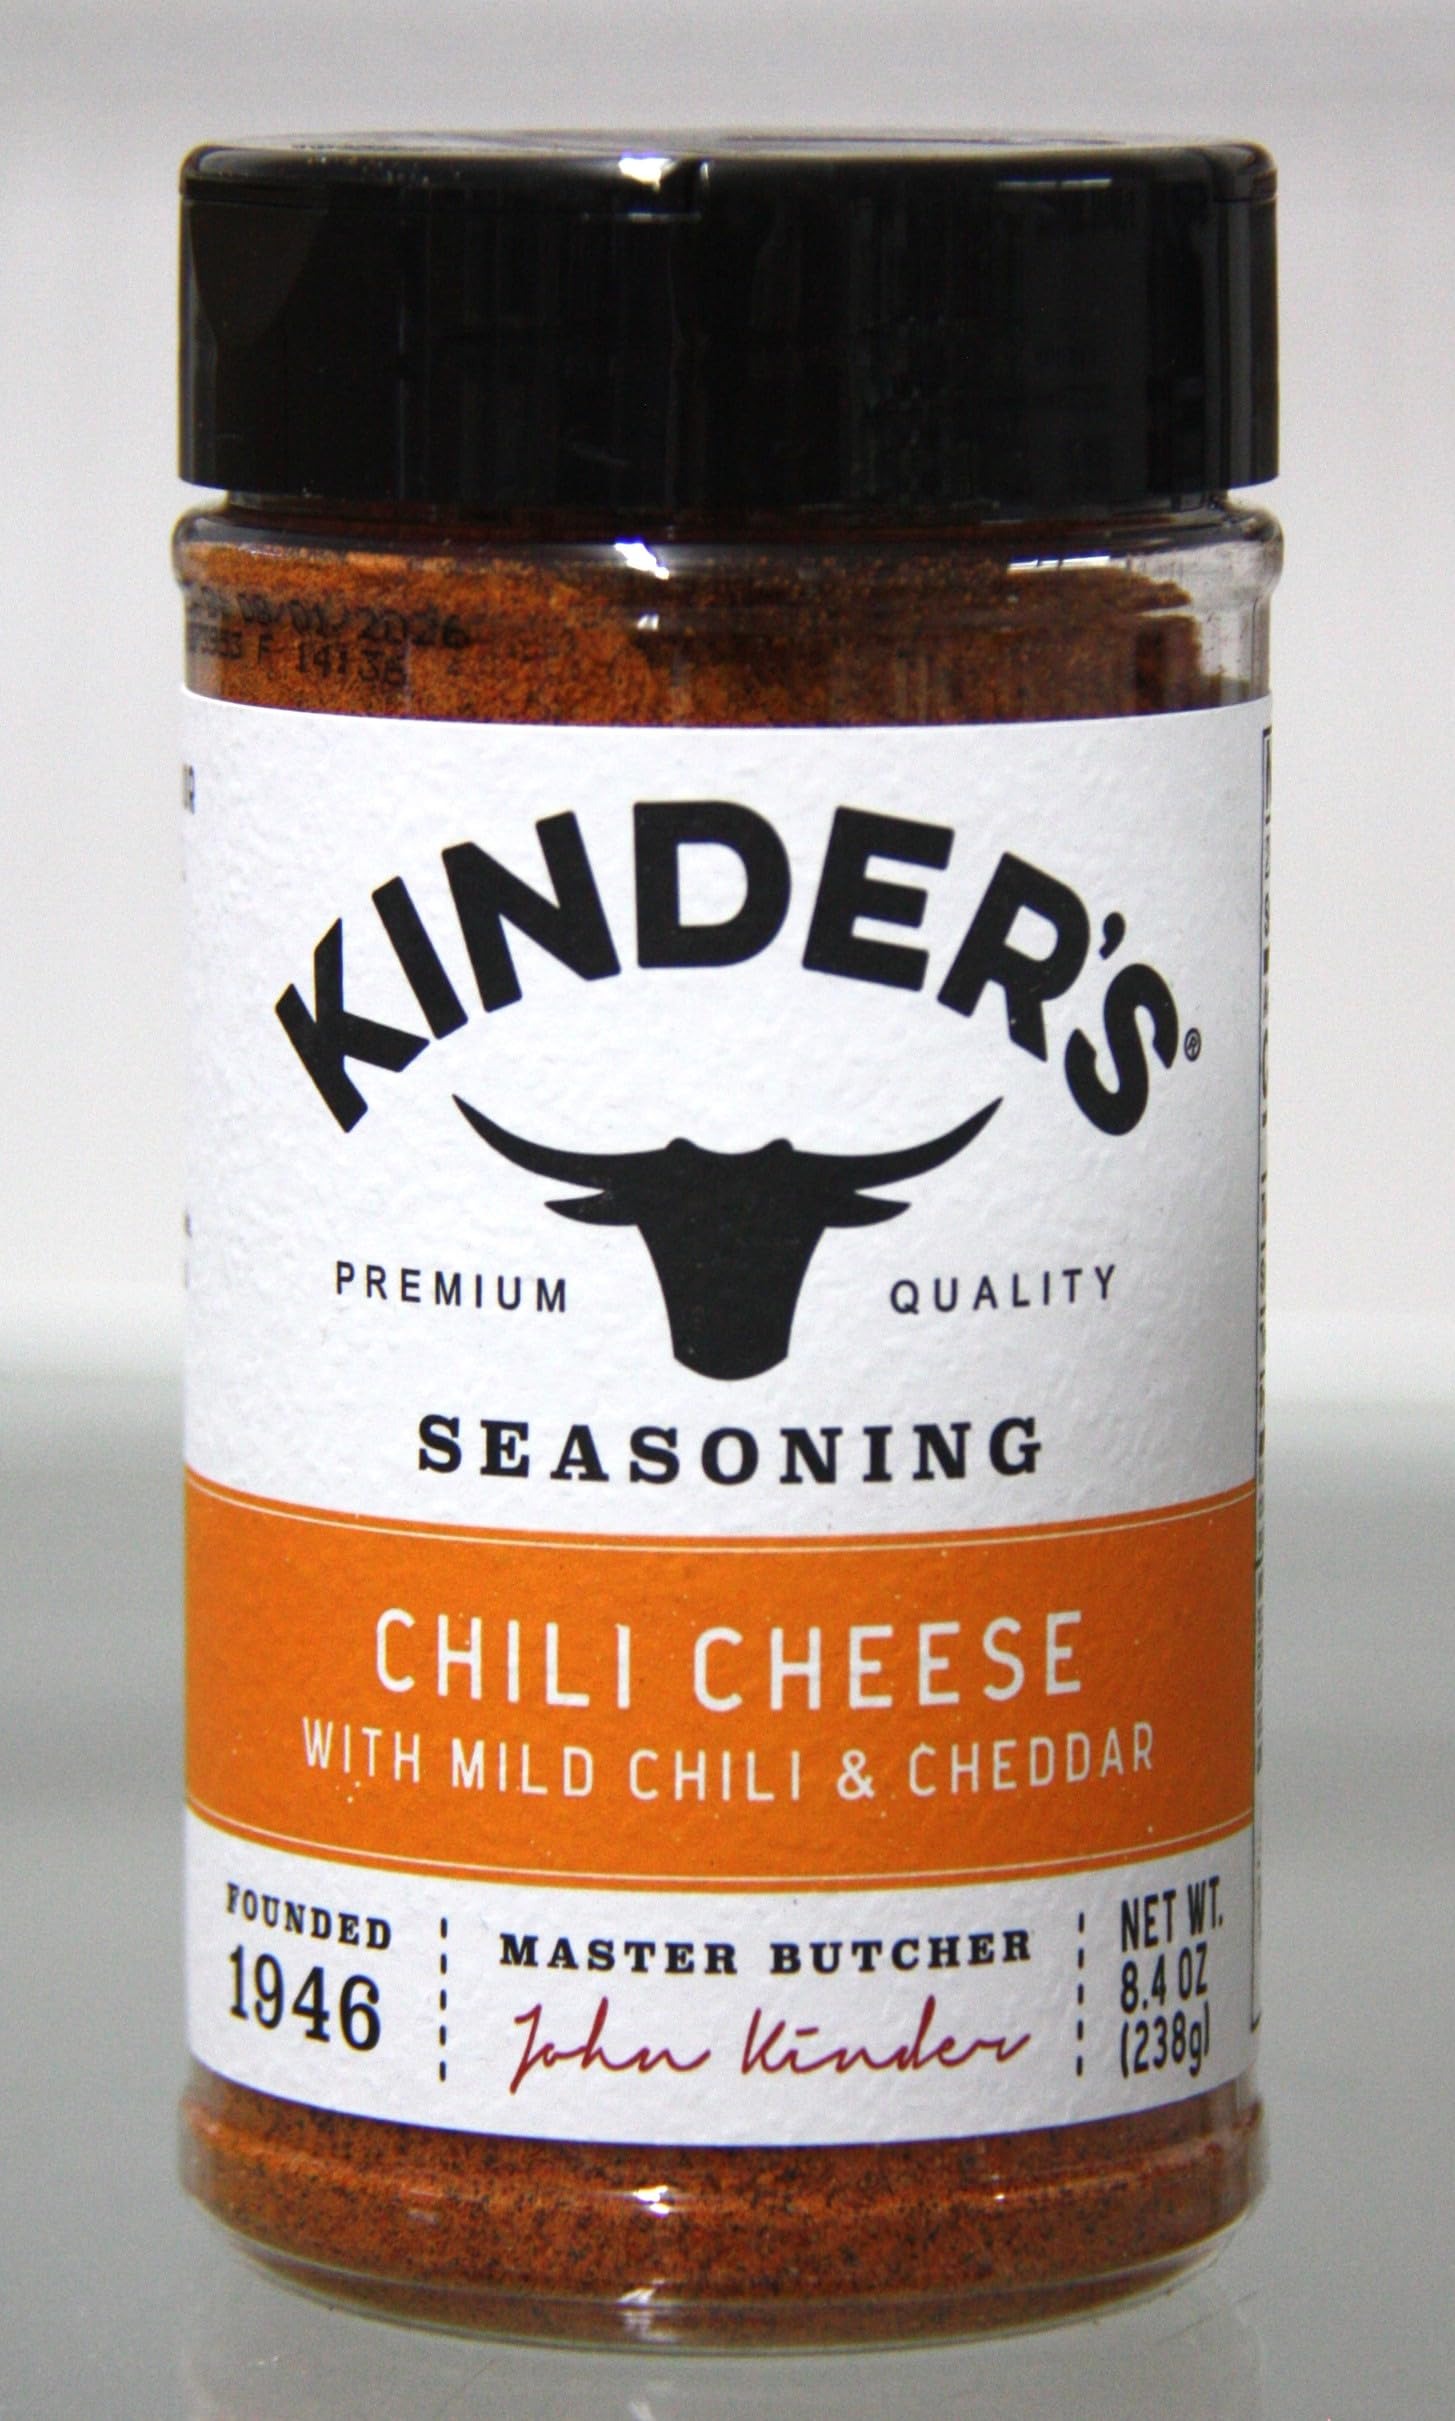
Item Name: Chili Cheese Seasoning, 8.4 oz
Bullet Point: Chili Cheese Seasoning
Product Description: Includes: 9.1 ounce bottle with a dual opening on lid for easy measuring or sprinkling Chili Cheese seasoning is delicious mix of mild chili, garlic, sea salt and real cheddar cheese Great on beef, chicken pork or veggies
Value: 8.4
Unit: Ounce

Price: 9.28